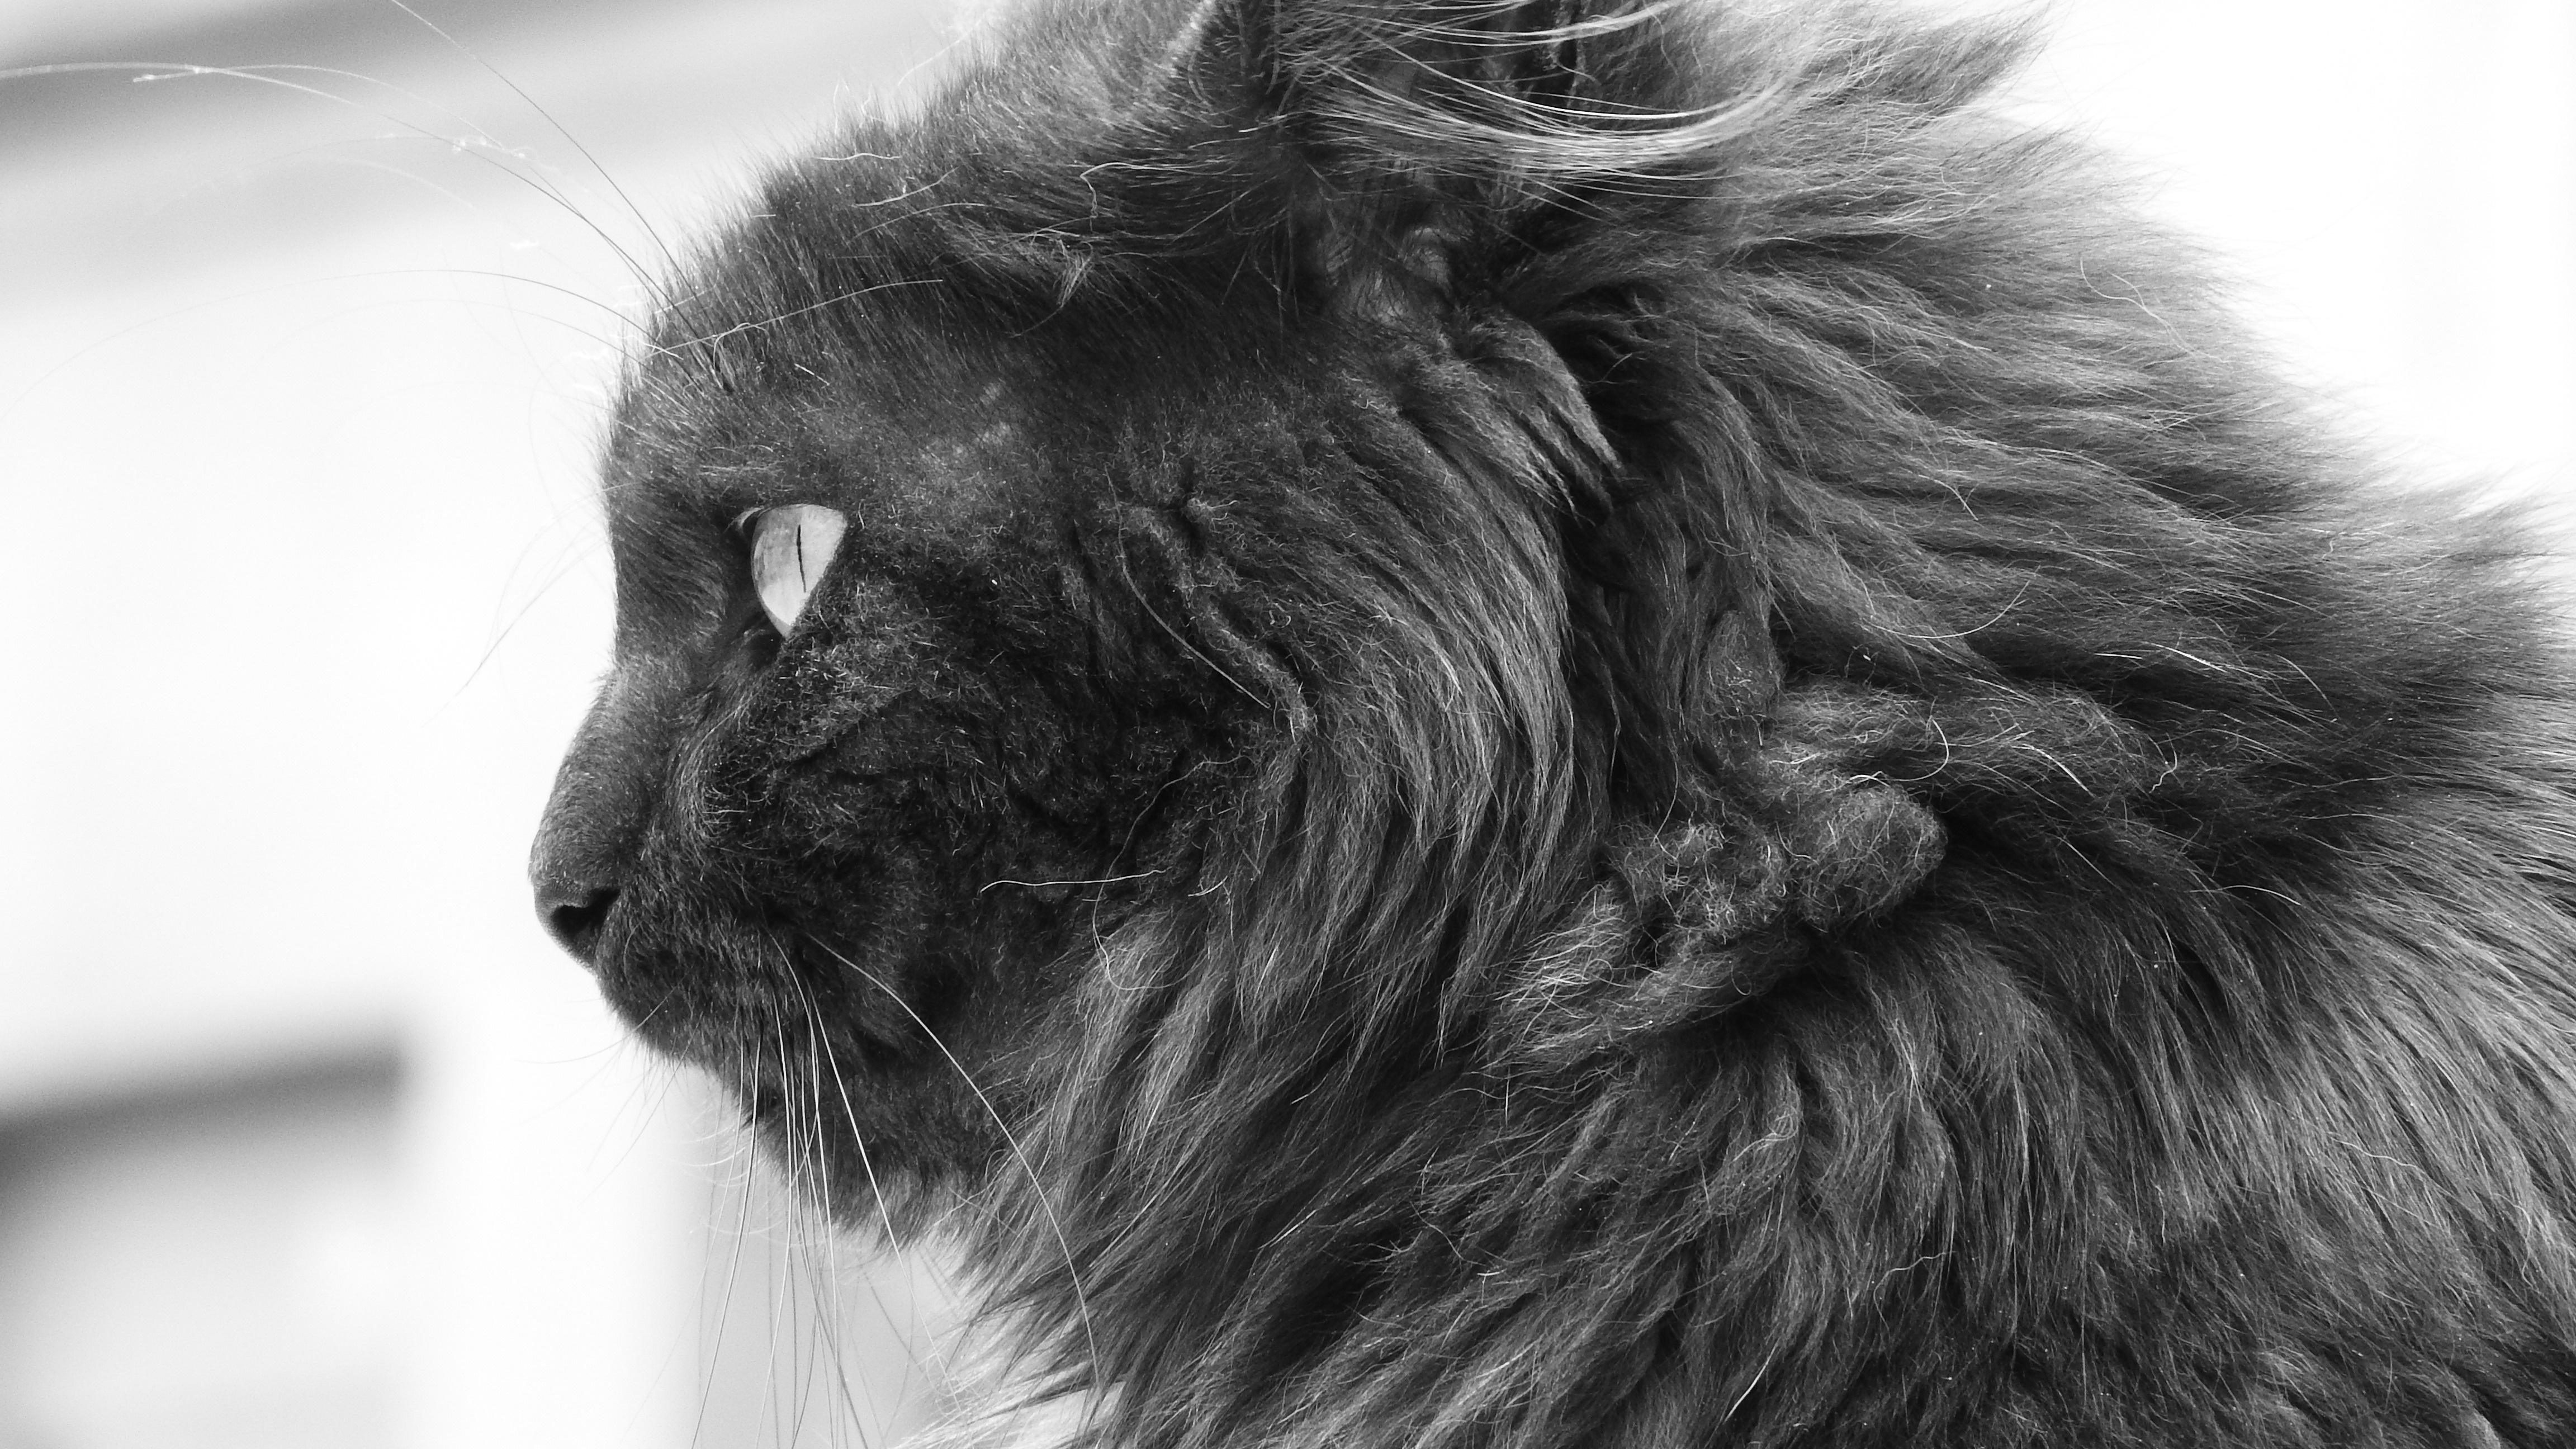
black and white, hair, fur, cat, mammal, mane, black cat, black, monochrome, close up, nose, whiskers, snout, sketch, drawing, eye, vertebrate, they, cat face, monochrome photography